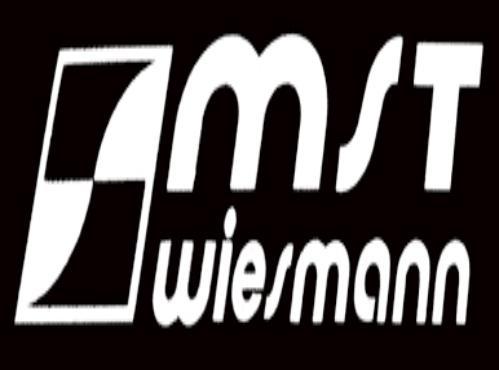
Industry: Food